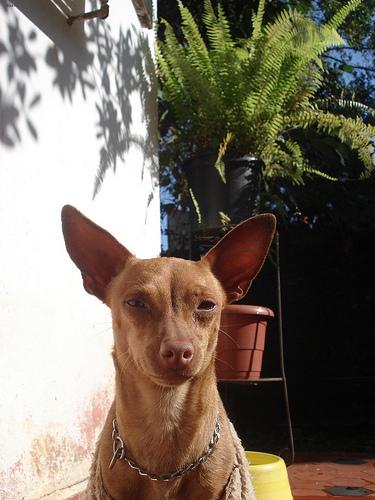
Breed: miniature pinscher